Tactical Ops: Assault on Terror

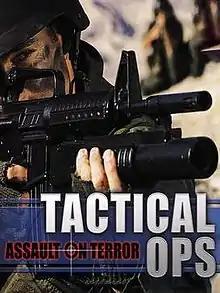
European cover art

Tactical Ops: Assault on Terror is a 2002 first-person shooter video game developed by Kamehan Studios and published by Infogrames as a MicroProse title. The game is a standalone retail version of a multiplayer modification of the same name published by Kamehan Studios in 1999 for the game "Unreal Tournament". The game features match-based missions in which two teams, themed as Special Forces and terrorists, battle to complete mission objectives and kill their opponents.